Ghostbusters II

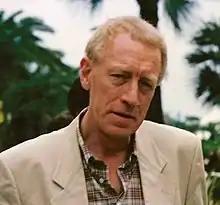
Max von Sydow (1990) provided the voice of Vigo the Carpathian.

After the success of "Ghostbusters", a sequel was considered inevitable even though the film had been developed as a stand-alone project. The development of "GhostbustersII" was arduous, and the behind-the-scenes conflicts were given as much coverage in the press as the film. When David Puttnam became chairman of Columbia Pictures in June 1986, he was not interested in developing an expensive sequel, and favored smaller films such as the critically acclaimed war film "Hope and Glory" (1987) and the comedy film "Bloodhounds of Broadway" (1989) over big-budget blockbusters. He also greenlit several foreign-language films by European directors because he preferred making films for the "world market". "Ghostbusters" was part of former Columbia executive Frank Price's legacy, and Puttnam had no interest in furthering that legacy while building his own.